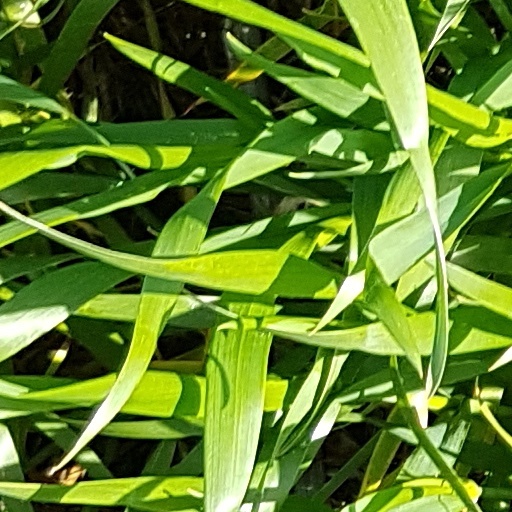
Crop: wheat